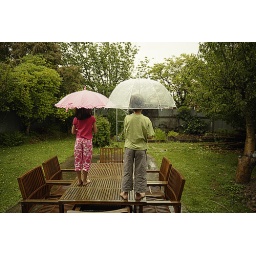
Boy and girl stand on table in garden watching the rain on a weekend.